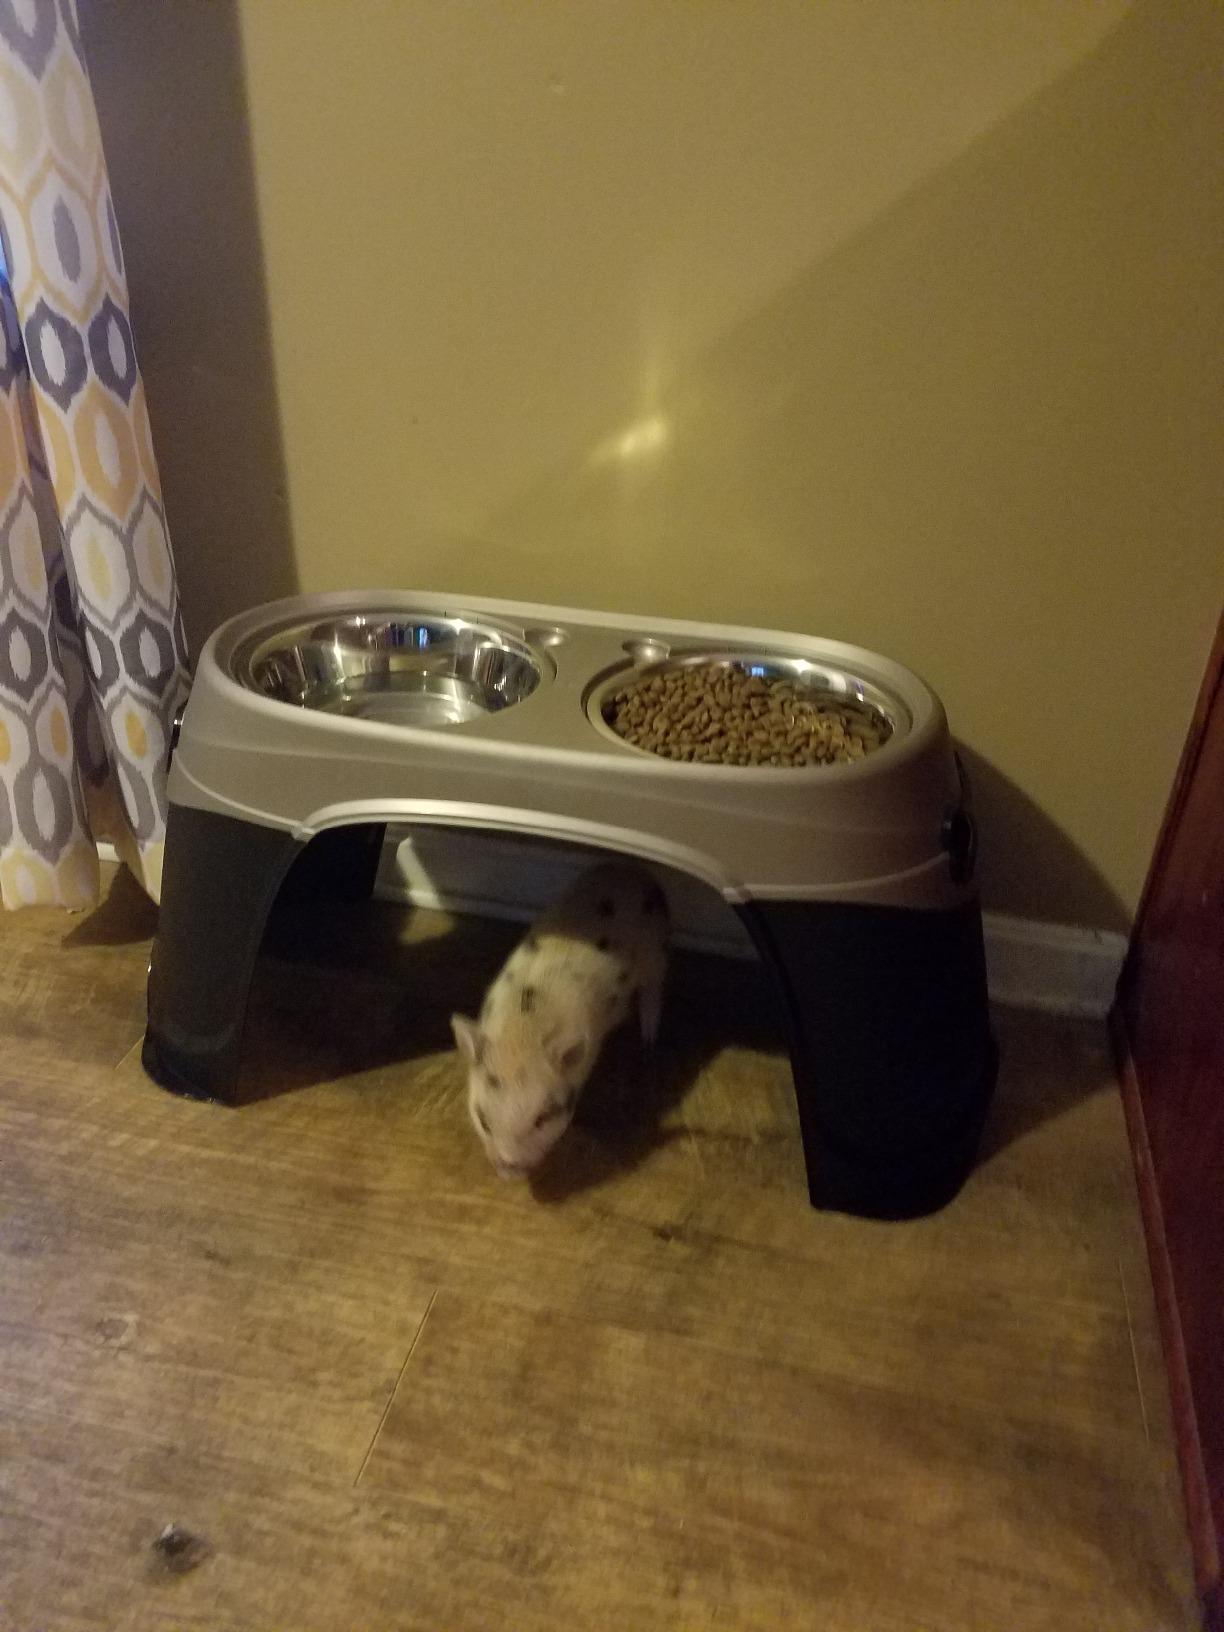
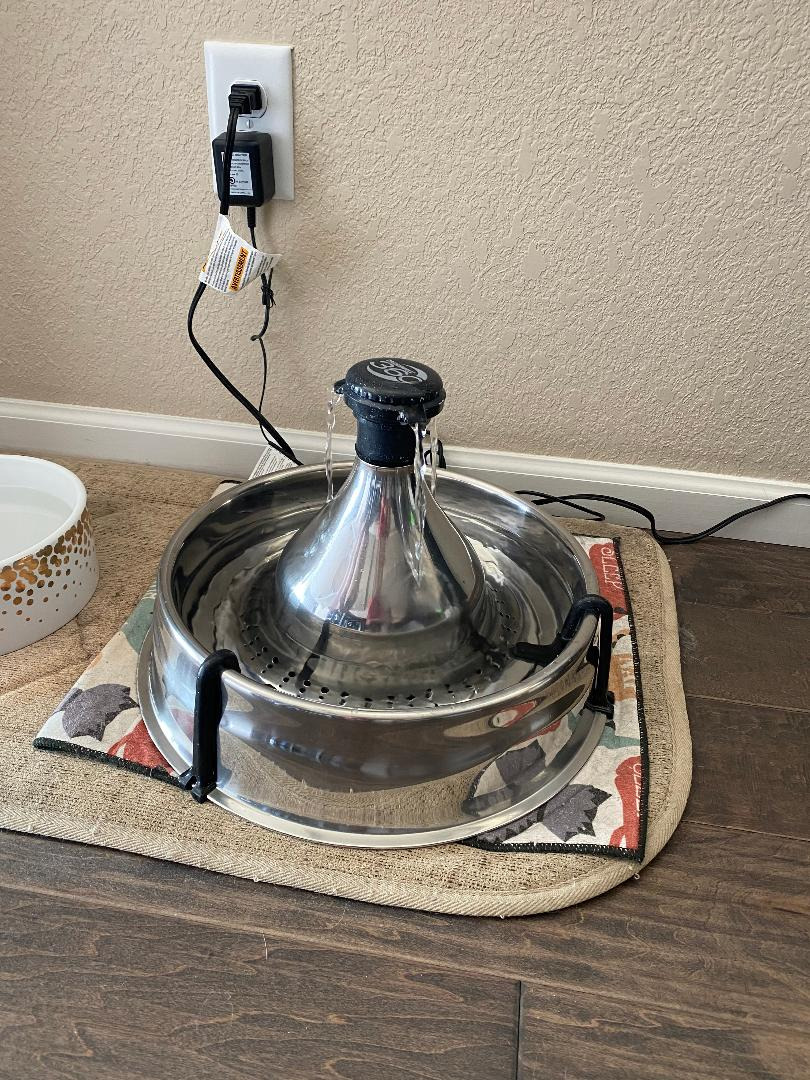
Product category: items_bowl
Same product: no